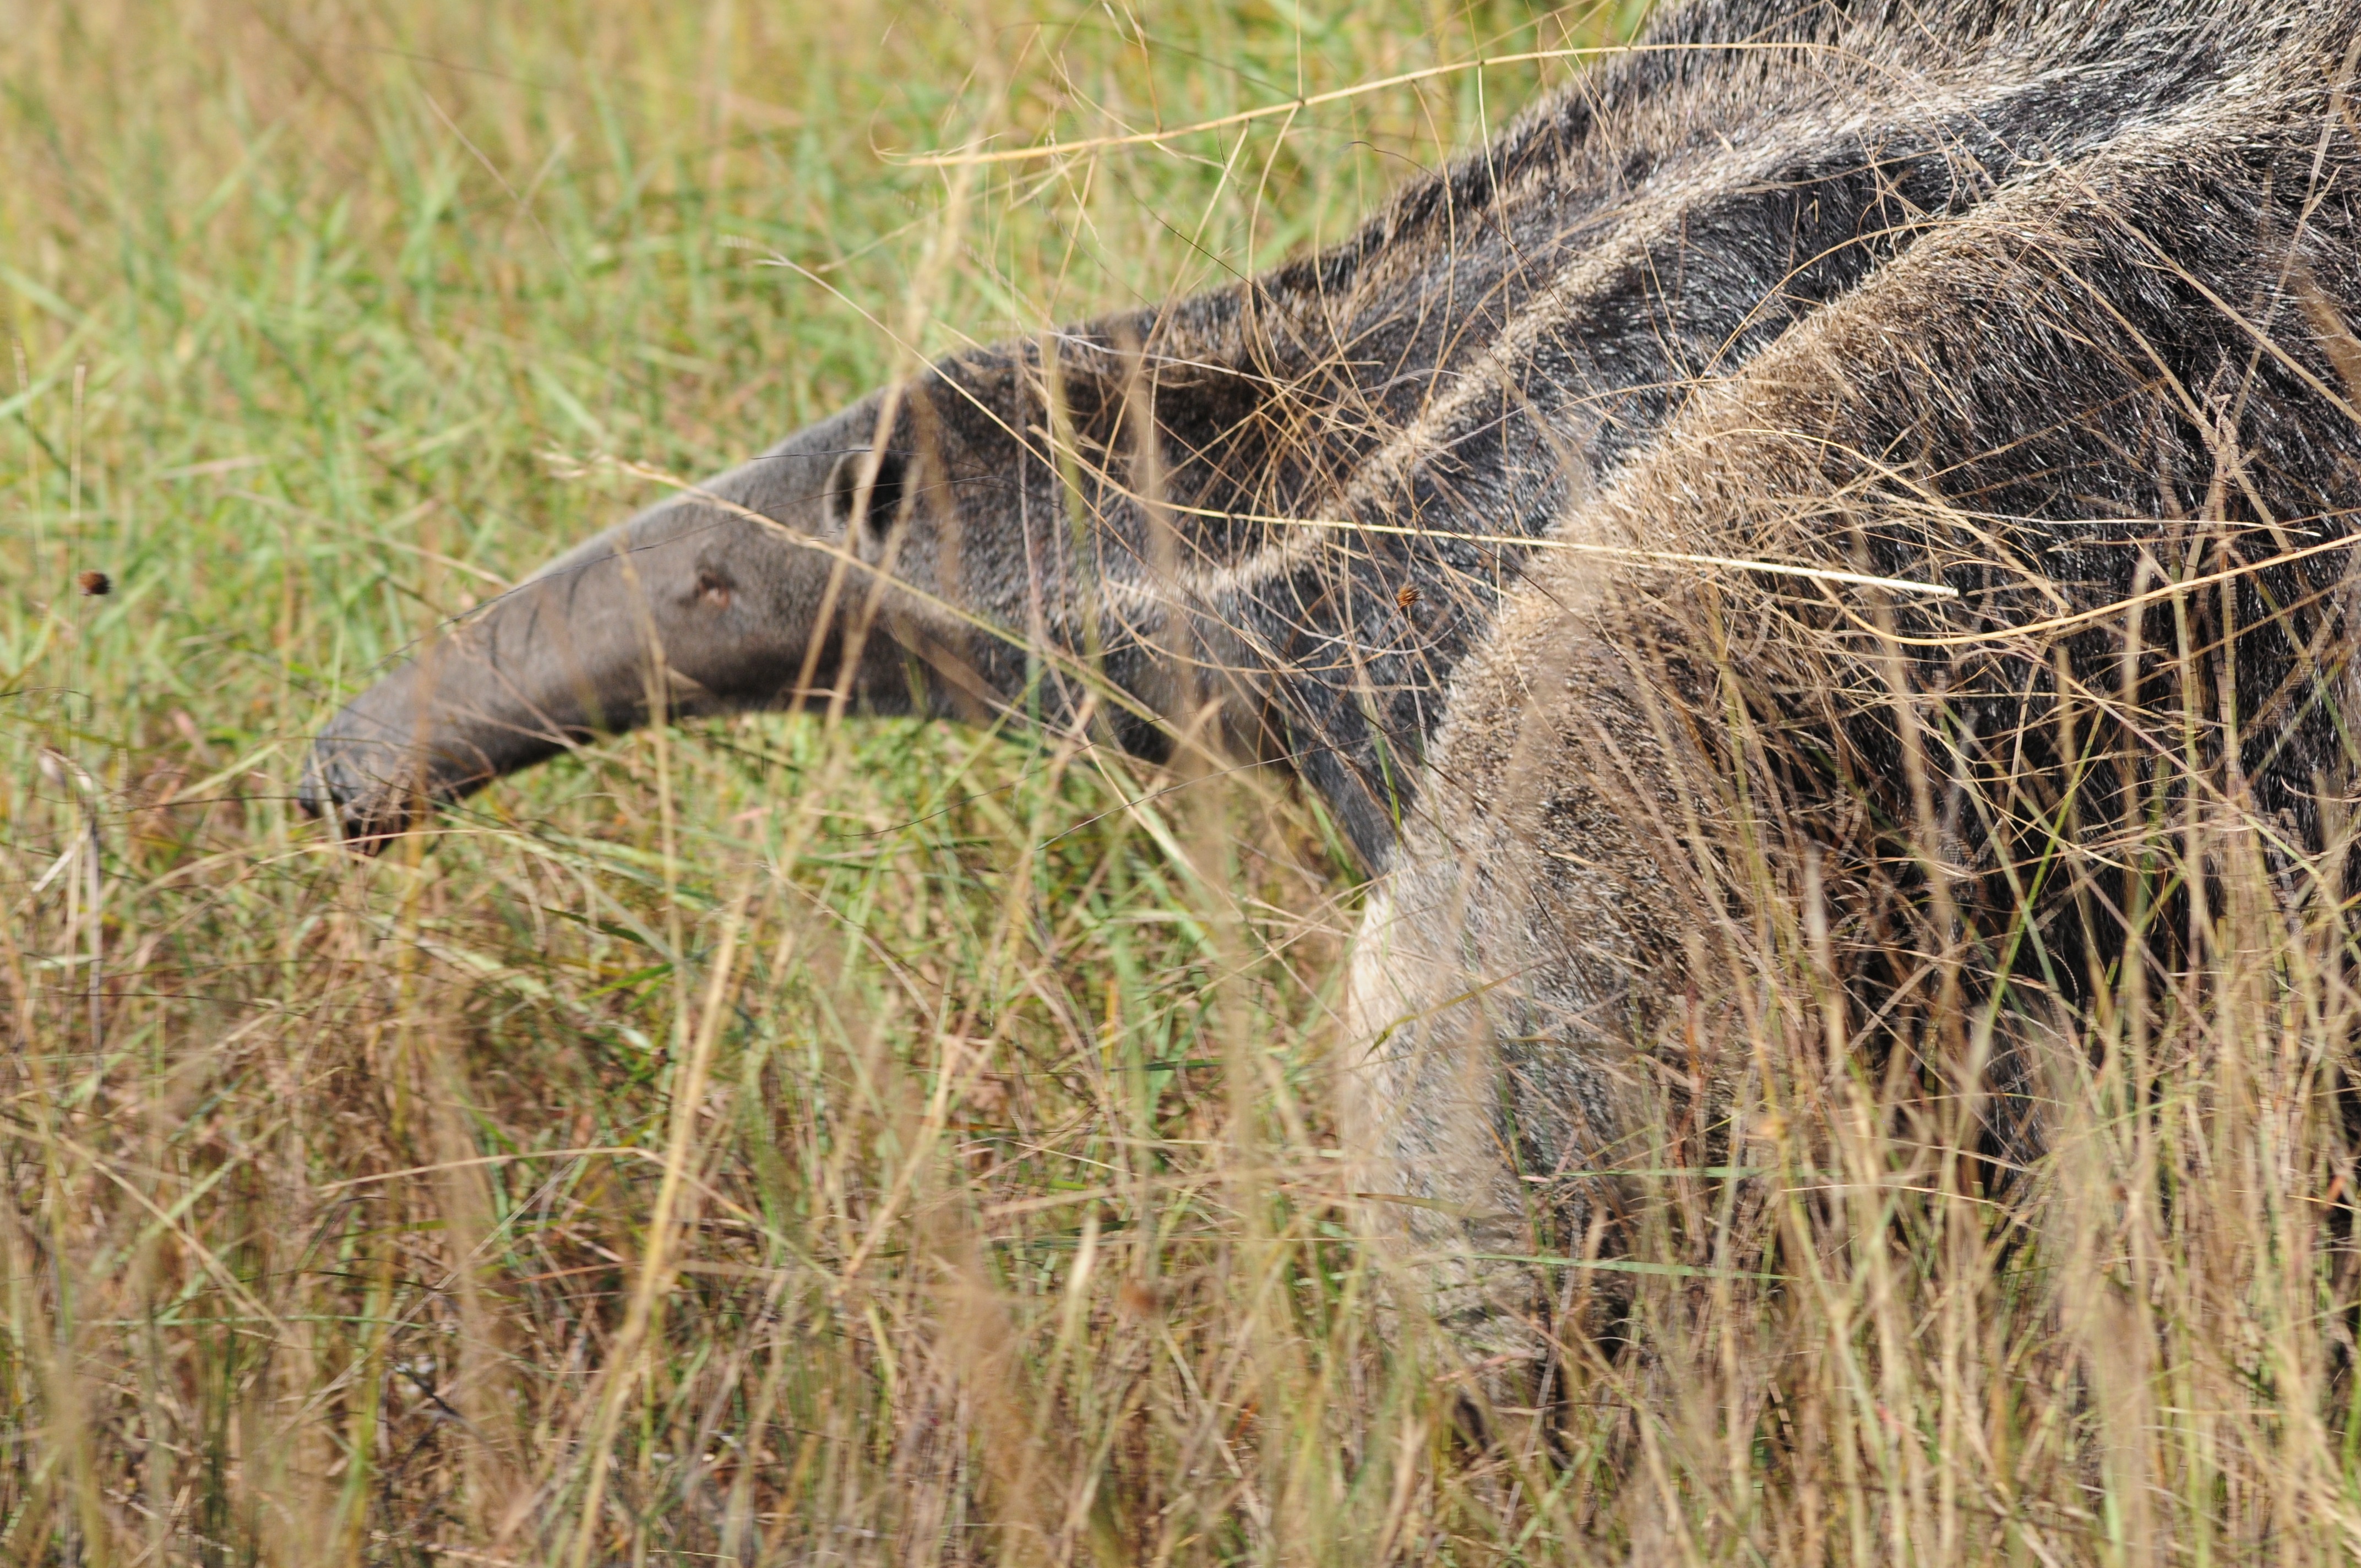
nature, grass, prairie, animal, wildlife, mammal, fauna, vertebrate, anteater